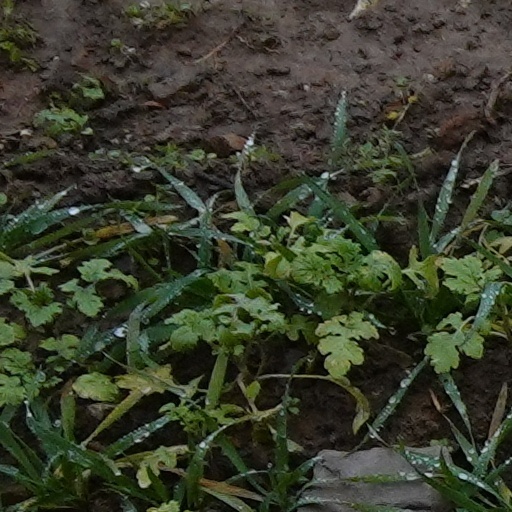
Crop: wheat